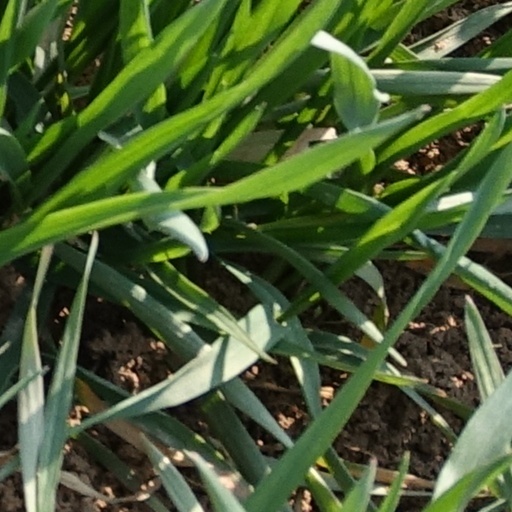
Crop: wheat